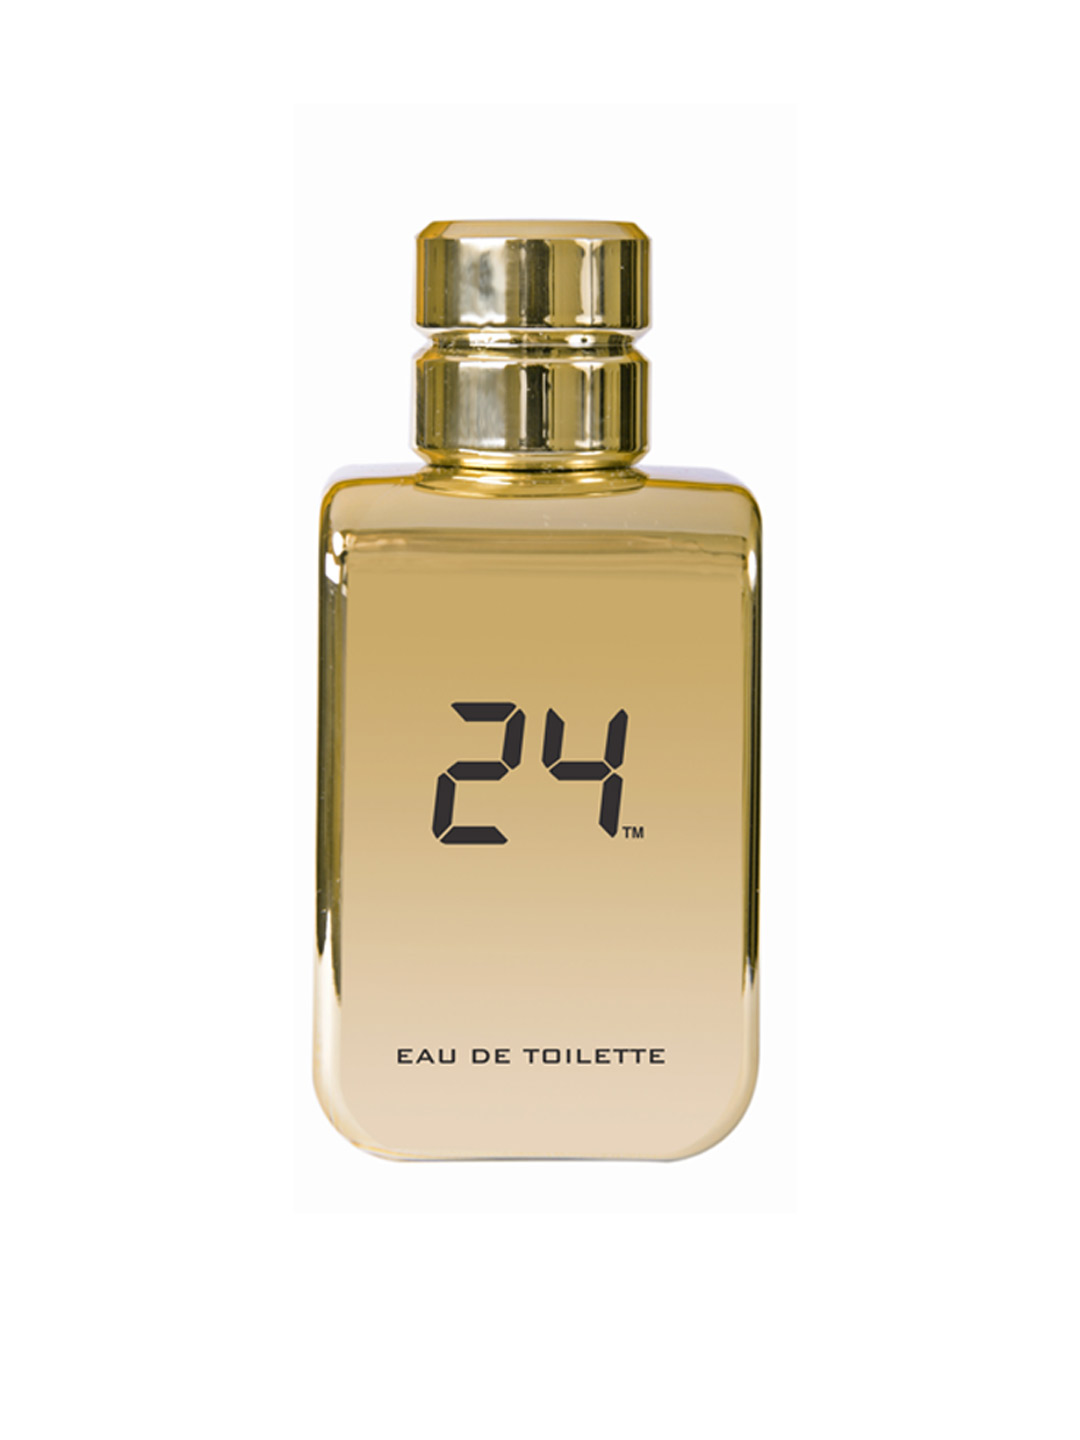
24 Unisex Gold Perfume
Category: Personal Care / Fragrance / Perfume and Body Mist
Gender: Unisex
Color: Gold
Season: Spring 2017
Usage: Casual